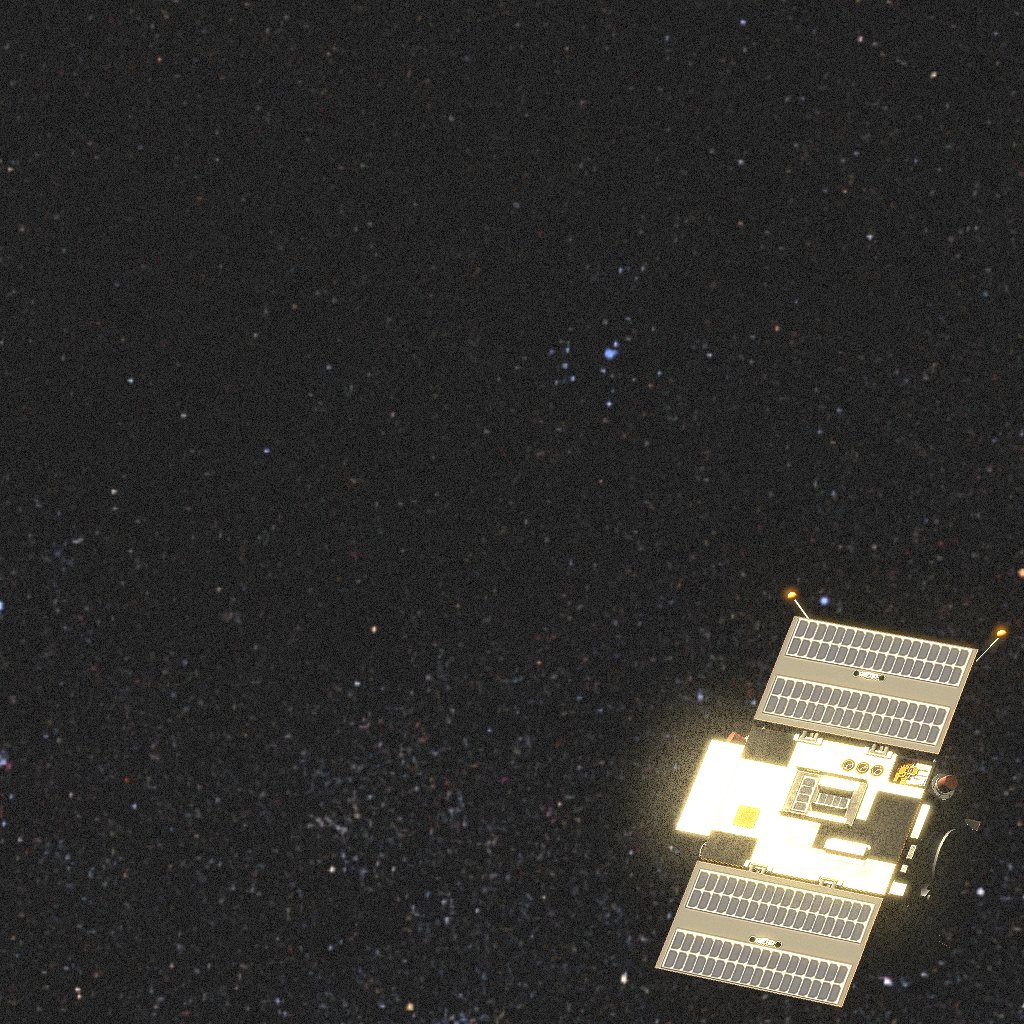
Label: proba_2